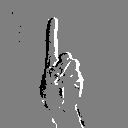
ASL letter: d